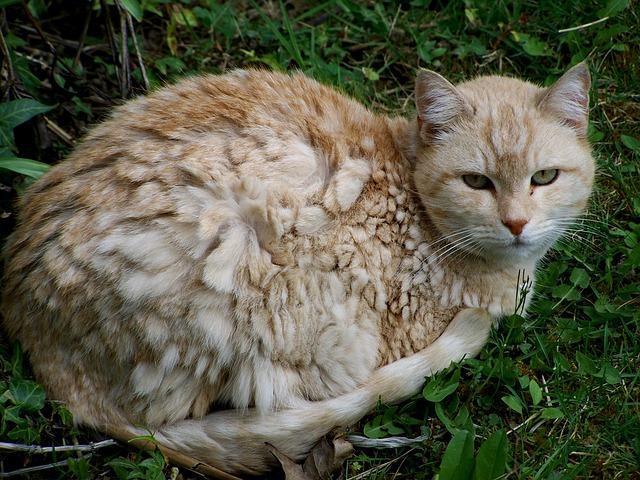
cat